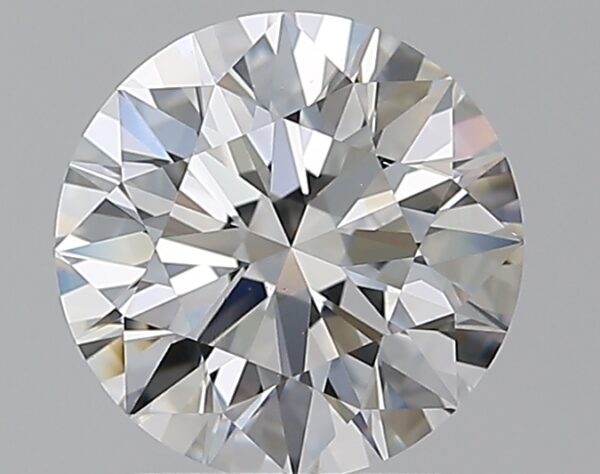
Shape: round
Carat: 1.8
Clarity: VS1
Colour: G
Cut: EX
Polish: EX
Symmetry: EX
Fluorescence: M
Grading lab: GIA
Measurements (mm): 7.77 x 7.82 x 4.85